Parc-aux-Cerfs

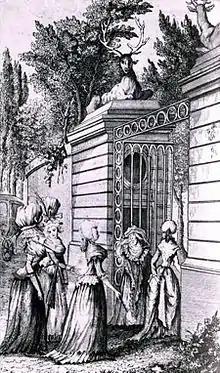
Women being led into the Parc-aux-Cerfs in a 19th-century engraving.

A Parc-aux-Cerfs ("park of stags"), in France, was generally the name given to the clearings that provided hunting fields for the French aristocracy prior to the French Revolution. The name is most notoriously known in history for an area in the grounds of the Palace of Versailles and a house there owned by Louis XV, where his secret mistresses were accommodated, being taken from there to the palace to visit the king.